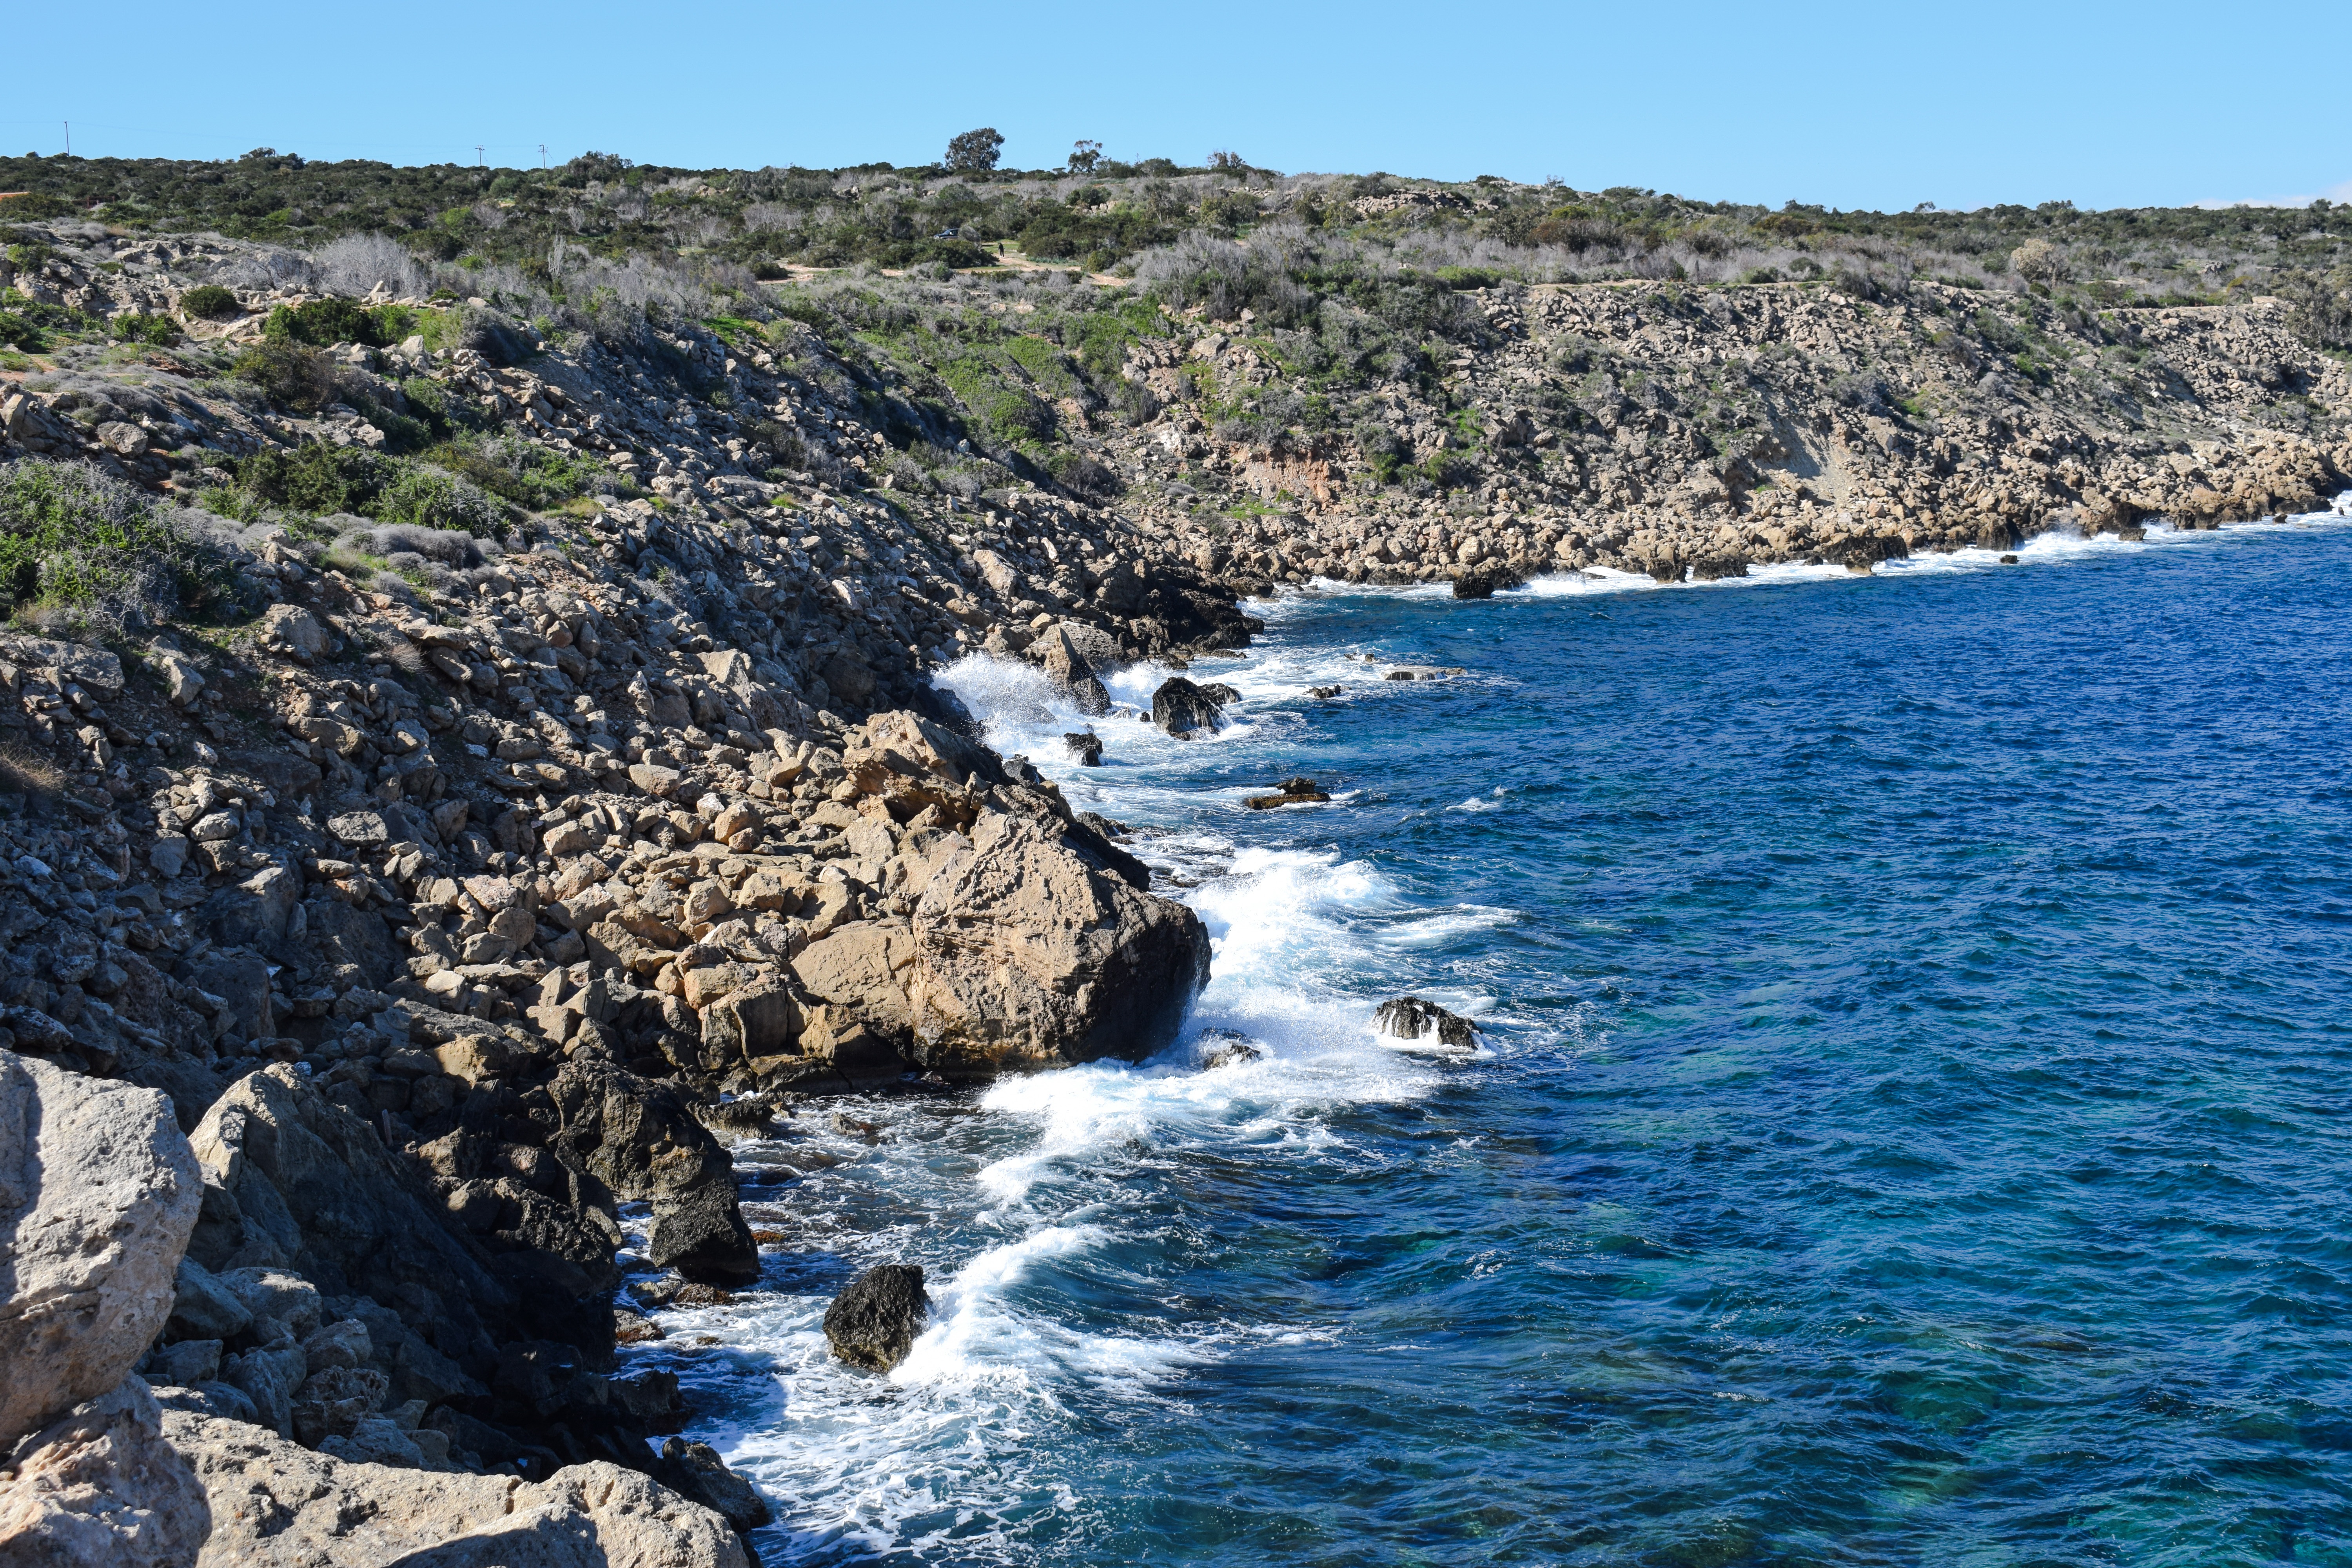
coast, shore, sea, landform, geographical feature, body of water, ocean, water, rock, cliff, beach, cove, bay, wind wave, cape, terrain, wave, islet